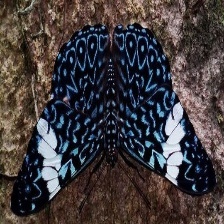
Species: RED CRACKER